Sky position (RA, Dec in degrees): 358.468, -10.257
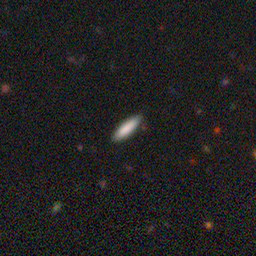
Galaxy morphology: Cigar Shaped Smooth Galaxies